Disney's Contemporary Resort

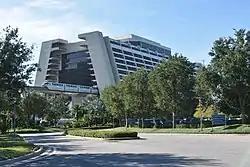
The monorail runs through the interior of the resort

Disney's Contemporary Resort, originally to be named Tempo Bay Hotel and previously the Contemporary Resort Hotel, is a resort located at the Walt Disney World Resort in Bay Lake, Florida. Opened on October 1, 1971, the hotel is one of two original properties located at the complex alongside Disney's Polynesian Village Resort, and is currently listed as a deluxe-priced resort. It is adjacent to Magic Kingdom Park, and is identified by its A-frame main building.